Samtavisi Cathedral

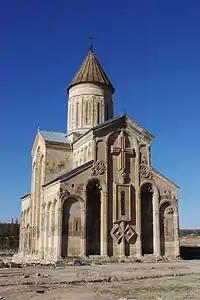
The Samtavisi Cathedral. November 25, 2010.

Samtavisi is an eleventh-century Georgian Orthodox cathedral in eastern Georgia, in the region of Shida Kartli, some 45 km from the nation's capital Tbilisi, near Igoeti village. The cathedral is now one of the centers of the Eparchy of Samtavisi and Gori of the Georgian Orthodox Church. The church is a typical example and the founder of the Georgian interpretation of the cross-in-square churches. It was built in the period of decorative and artistic bloom in the architecture of Georgia.